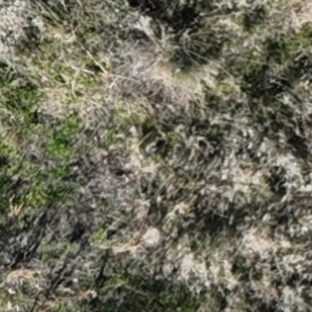
Month: october